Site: brandenburg
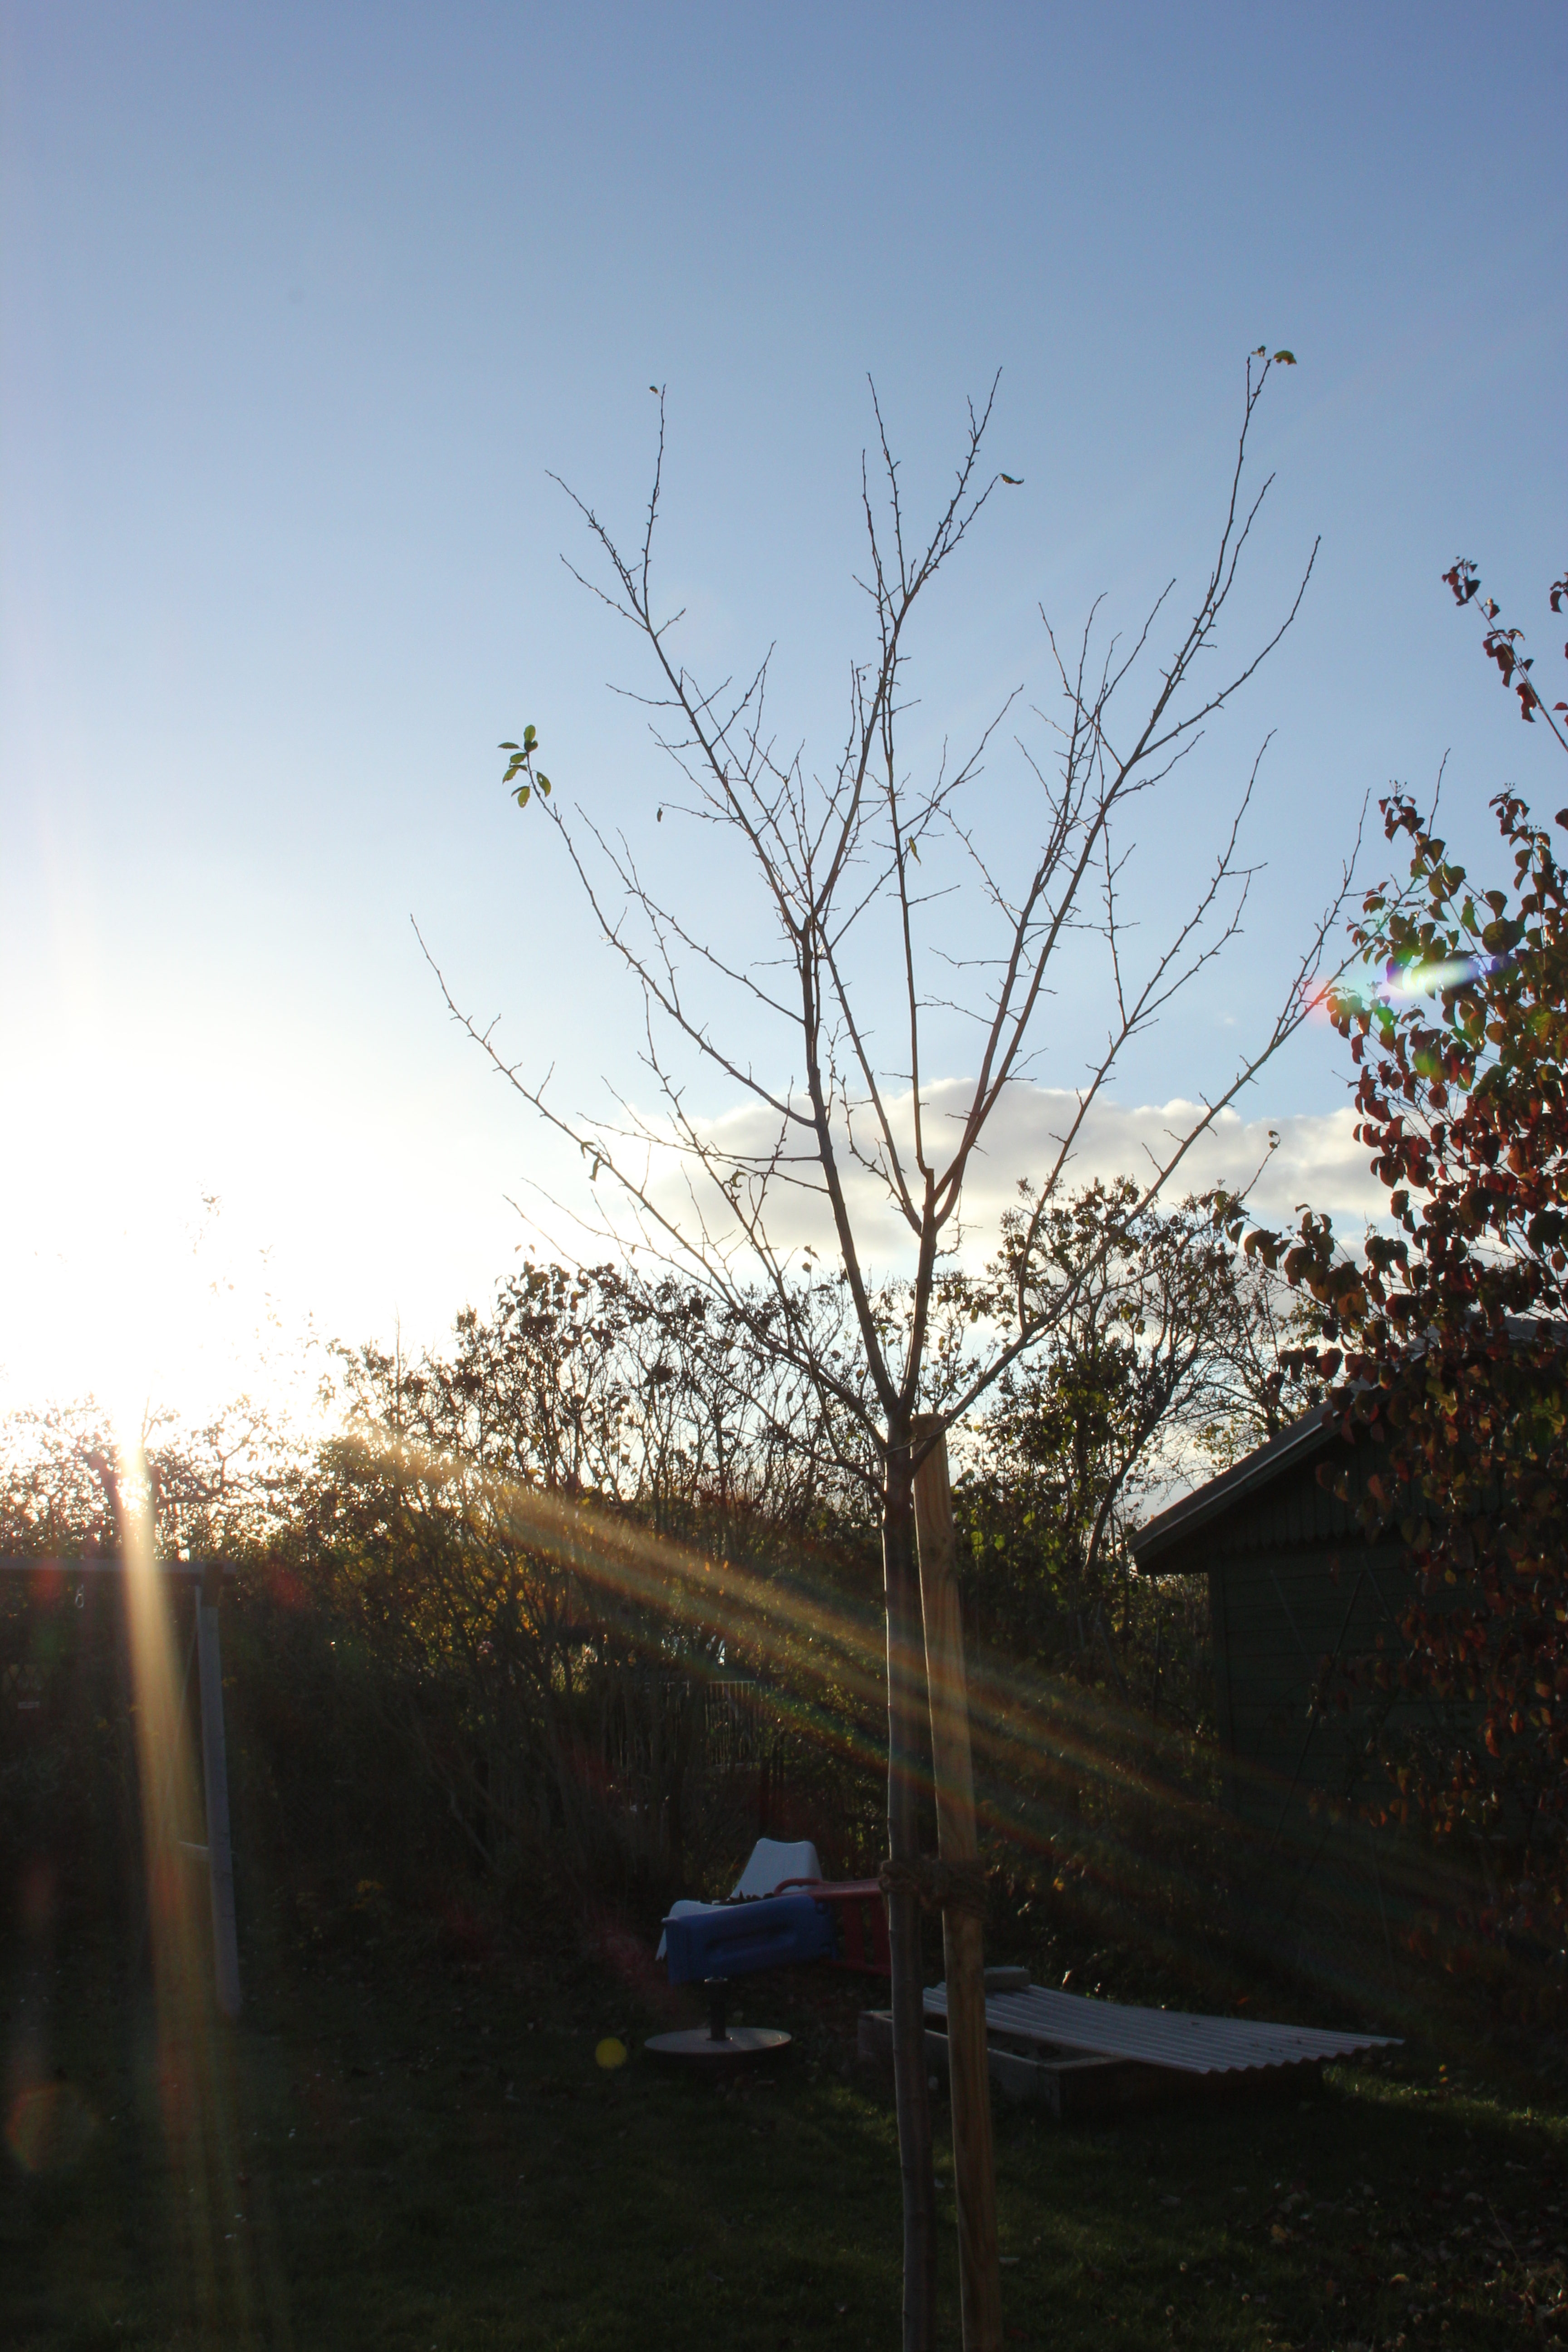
Growth stage (BBCH 91): Senescence, beginning of dormancy